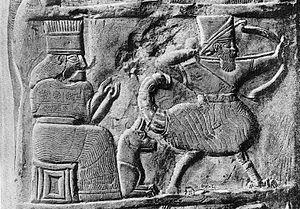
1124-1103 av. J.-C. : règne de Nabuchodonosor Iᵉʳ, roi de Babylone. Il subit un premier échec en Élam, mais la défection du chef Elamite Shitti-Marduk qui lui prête des troupes fait de sa seconde campagne un succès. La statue de Marduk est ramenée en grande pompe à Babylone. L’Enuma Elish en langue sumérienne, est probablement rédigé sous le règne de Nabuchodonosor Iᵉʳ : origine du monde, lutte de Marduk, roi des dieux, assurant le rôle de démiurge contre Tiamat, la mère-abîme et les forces du Chaos, création de l’homme par le dieu Ea.
Nabuchodonosor Iᵉʳ fut le roi de Babylone de 1125 environ à 1104 av. J.-C. Il ne doit pas être confondu avec le plus célèbre Nabuchodonosor II, mentionné dans la Bible hébraïque.